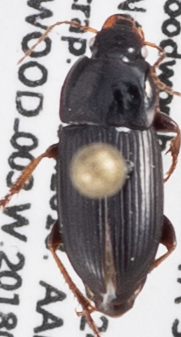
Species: Harpalus opacipennis
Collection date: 2018-07-10
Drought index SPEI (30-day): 0.396
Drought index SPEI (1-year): -0.404
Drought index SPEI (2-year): -0.172